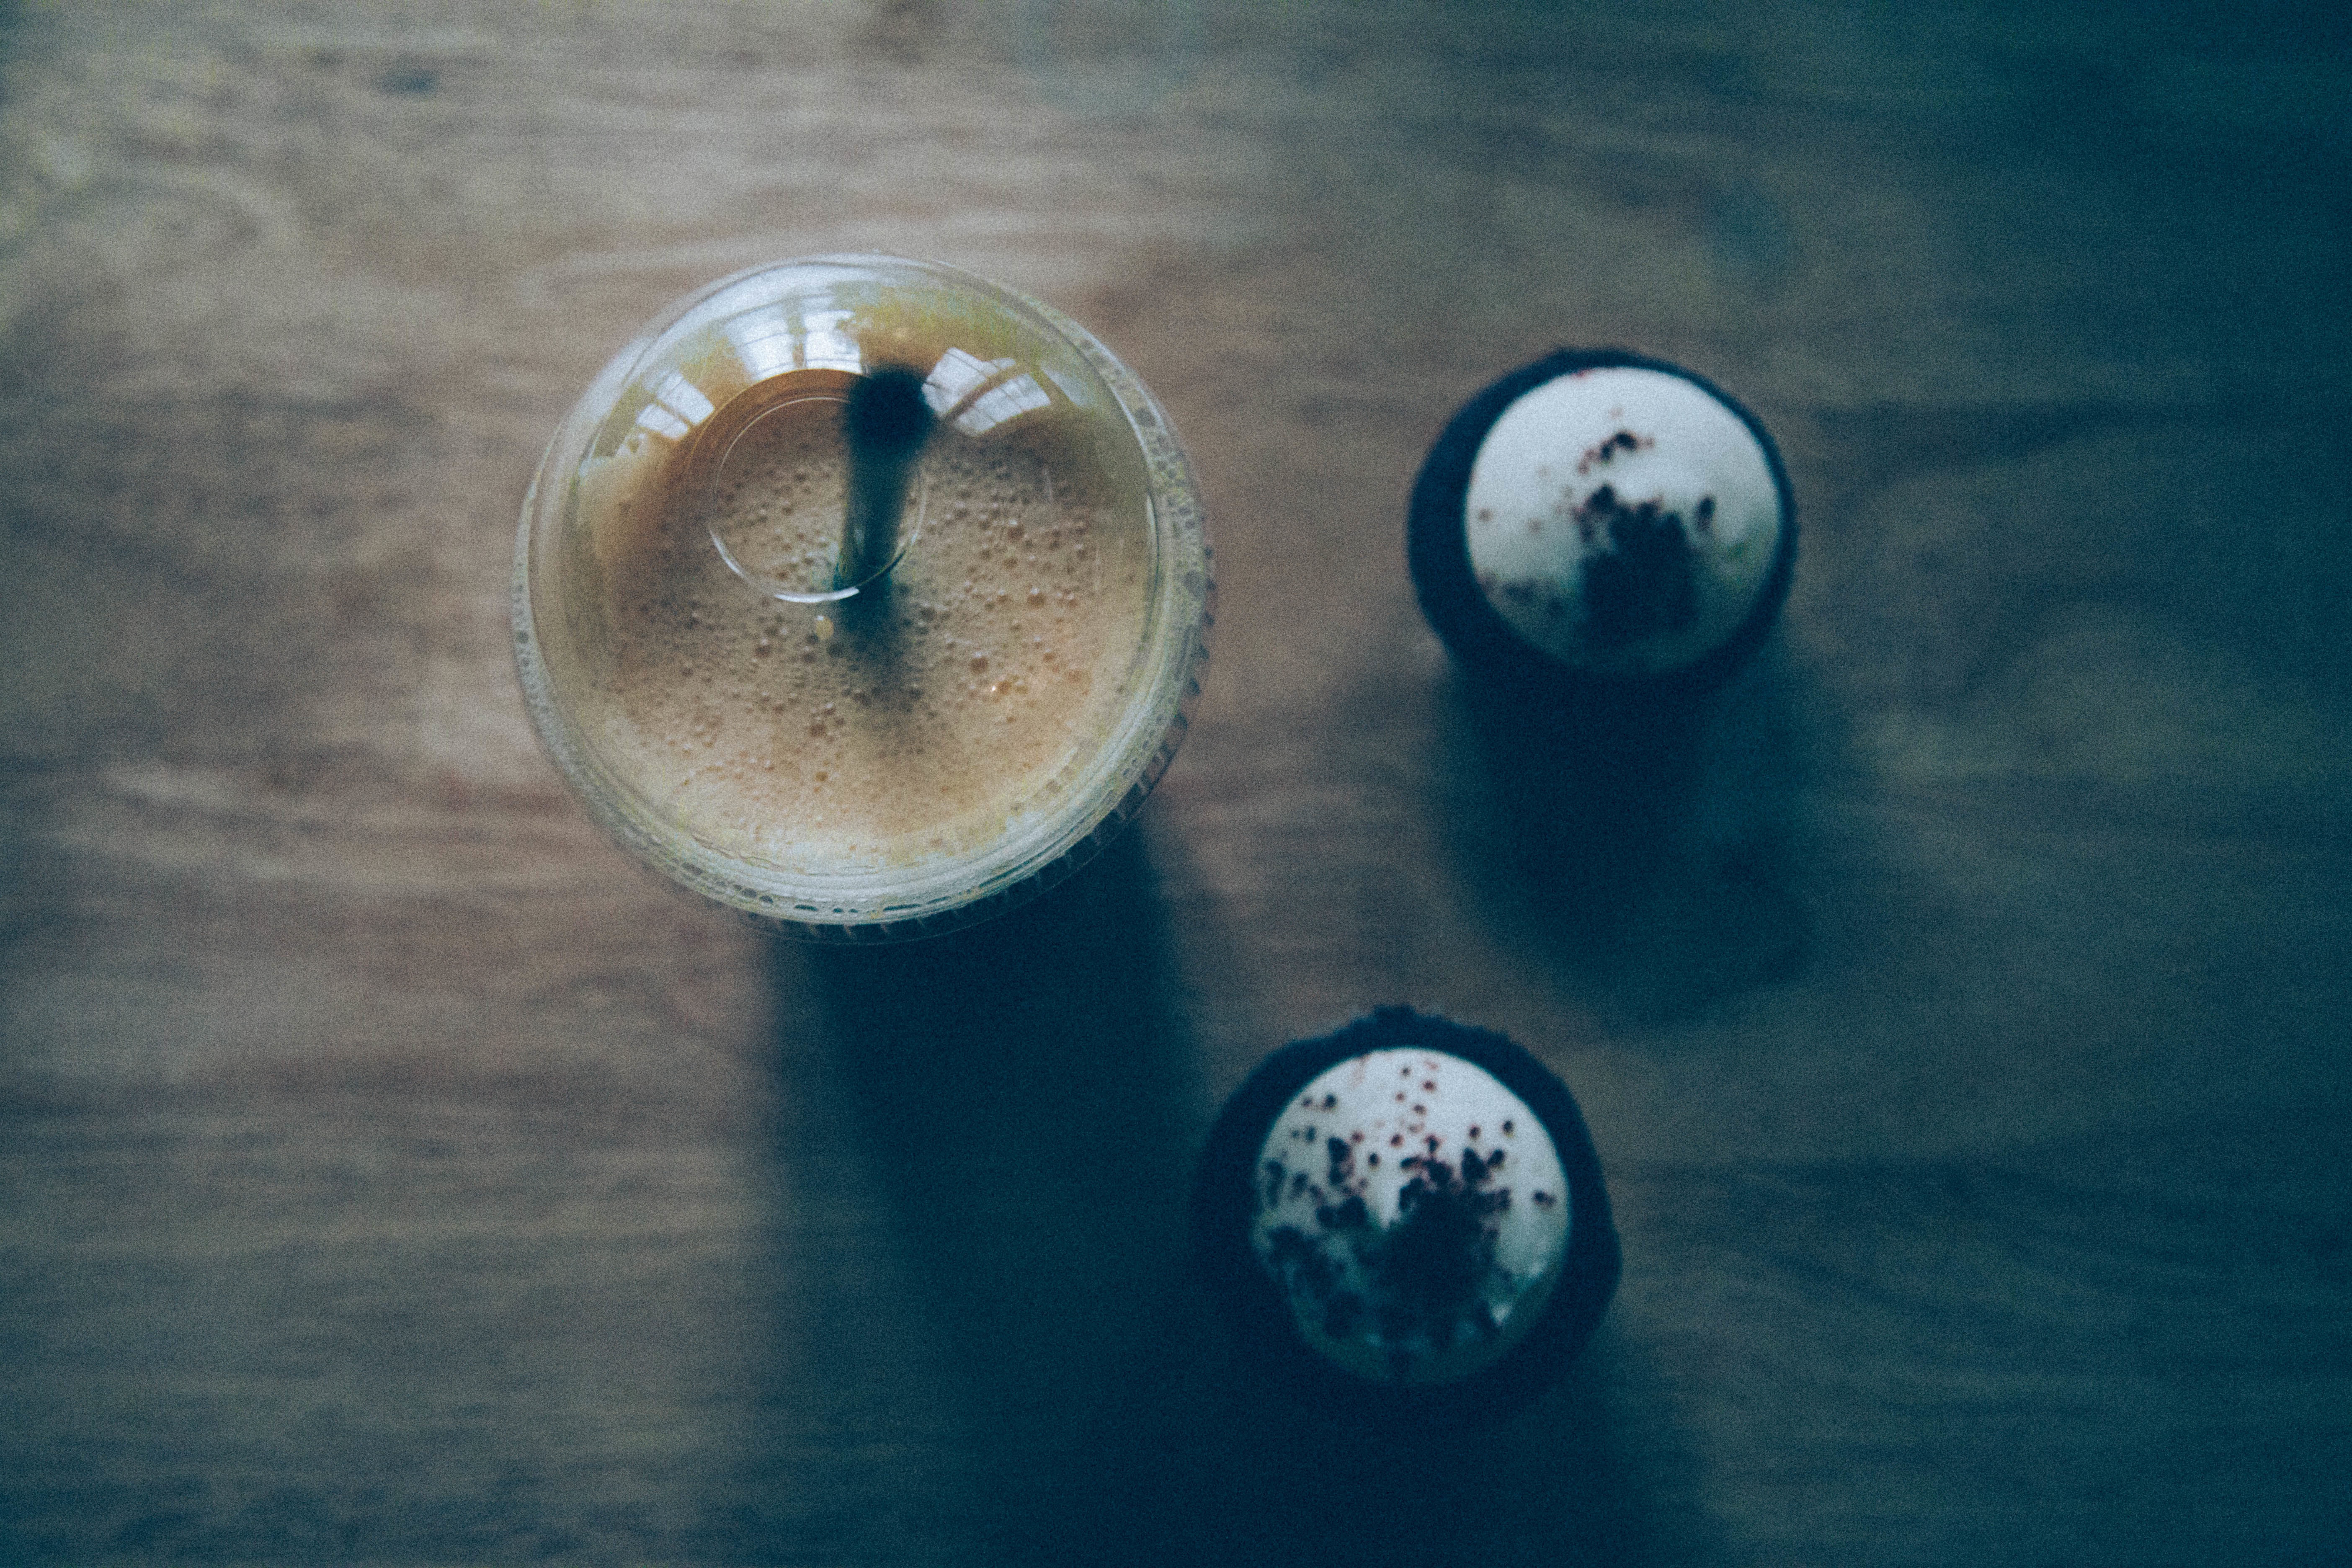
water, drop, light, number, reflection, blue, circle, close up, shape, macro photography, atmosphere of earth, computer wallpaper